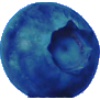
Label: Huckleberry 1